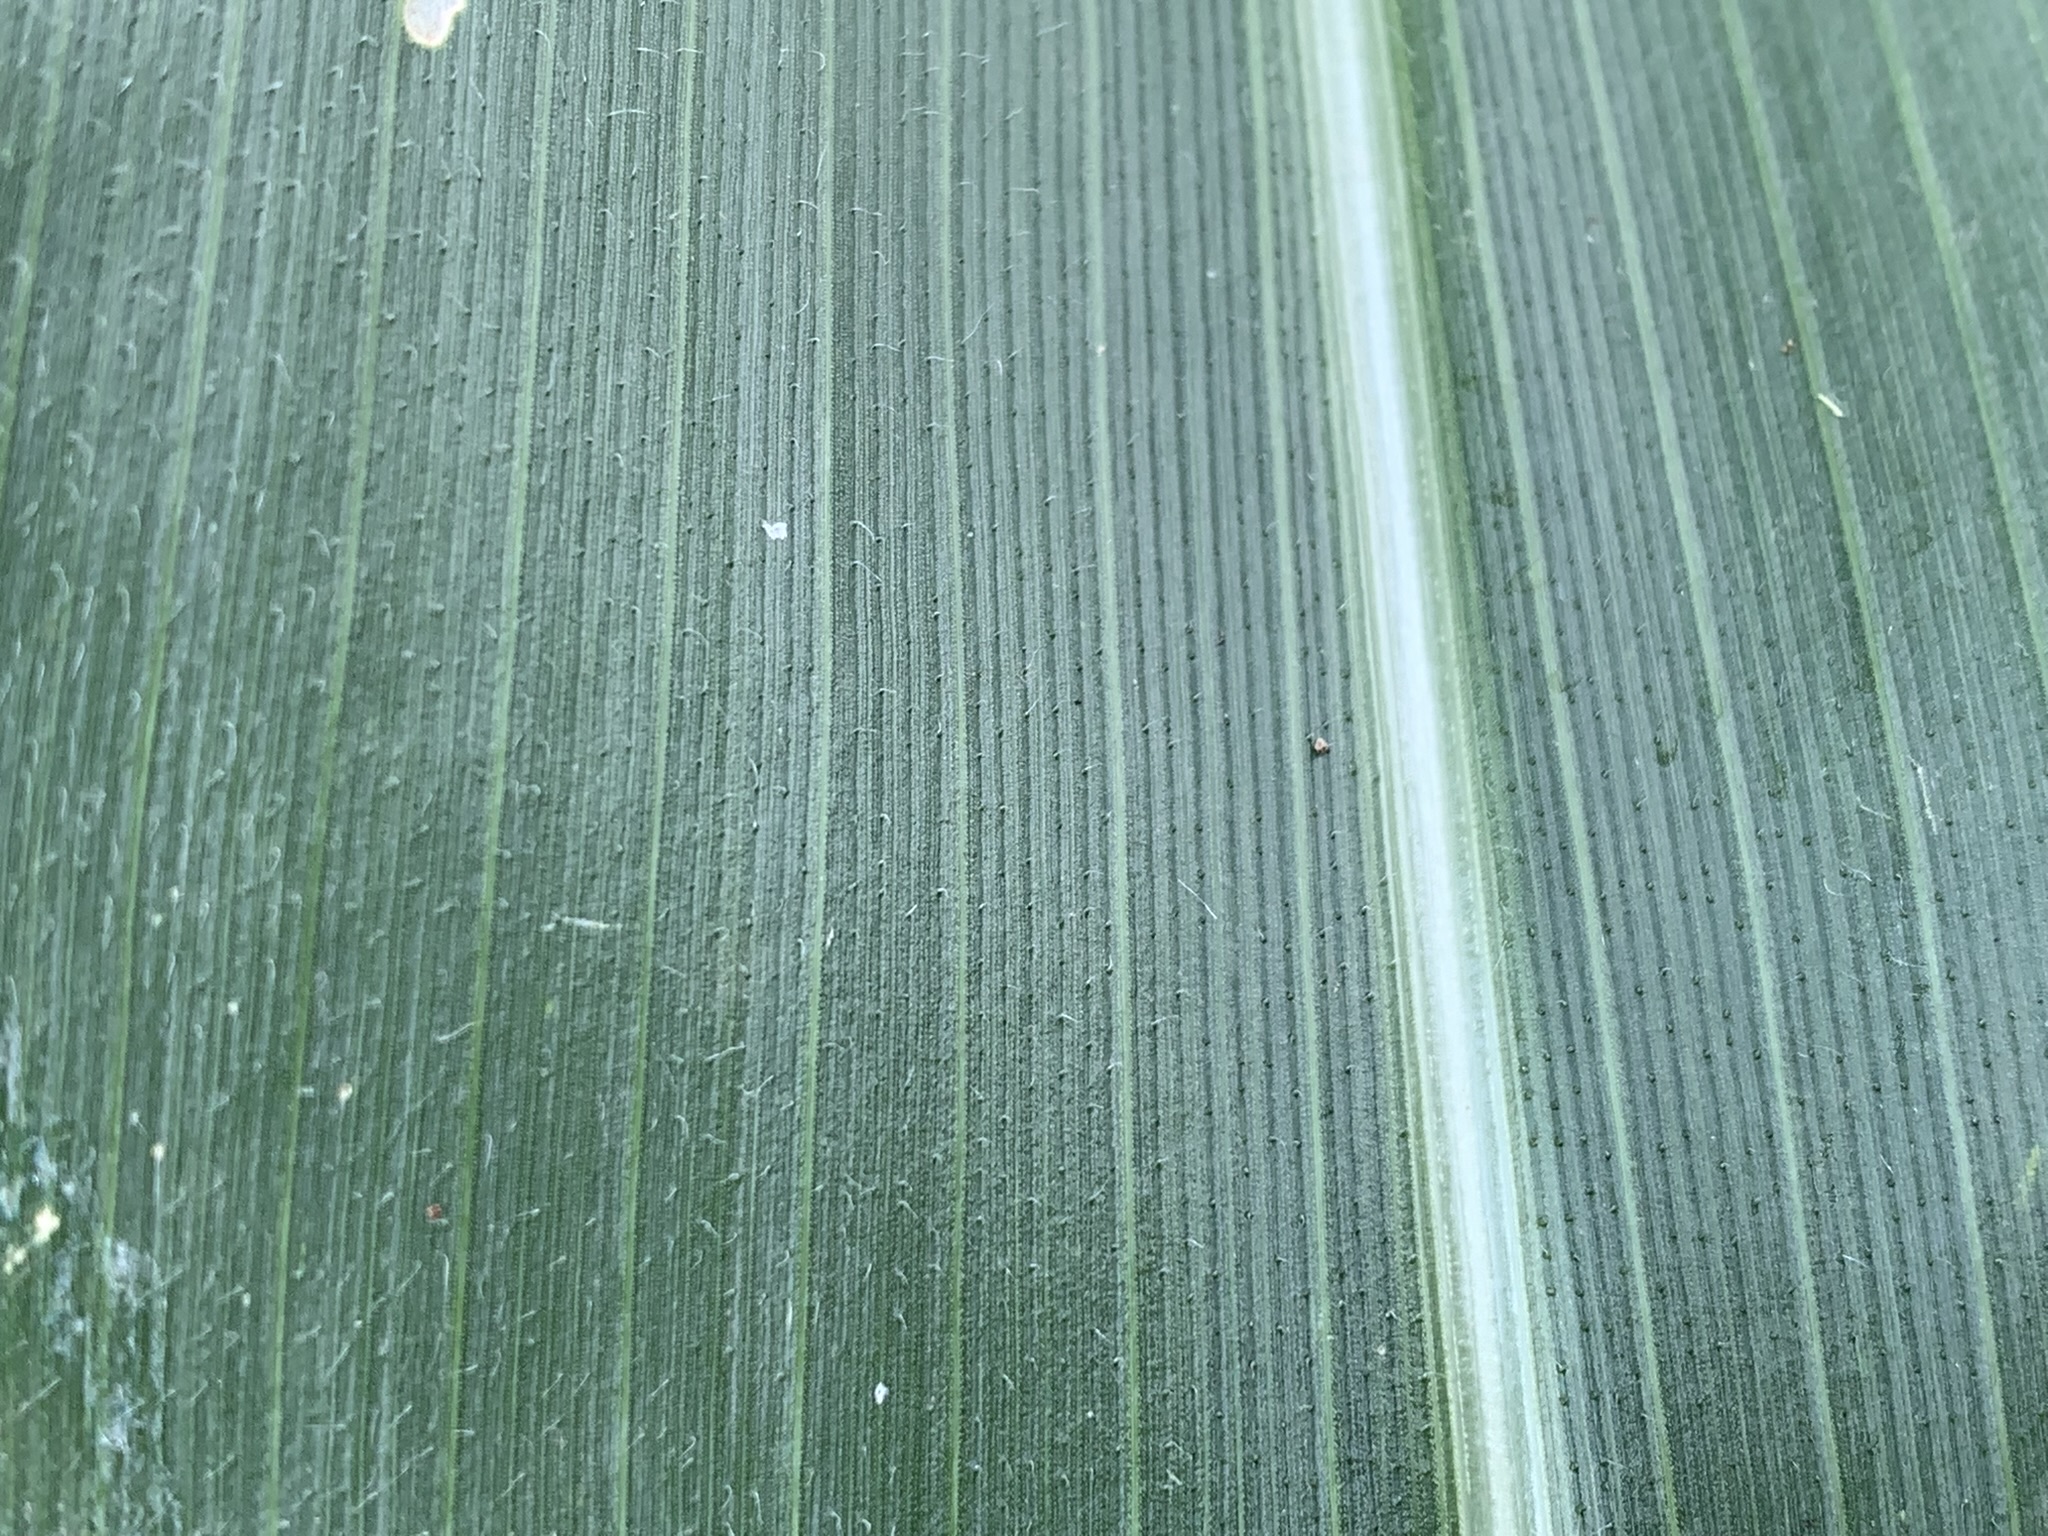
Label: Healthy